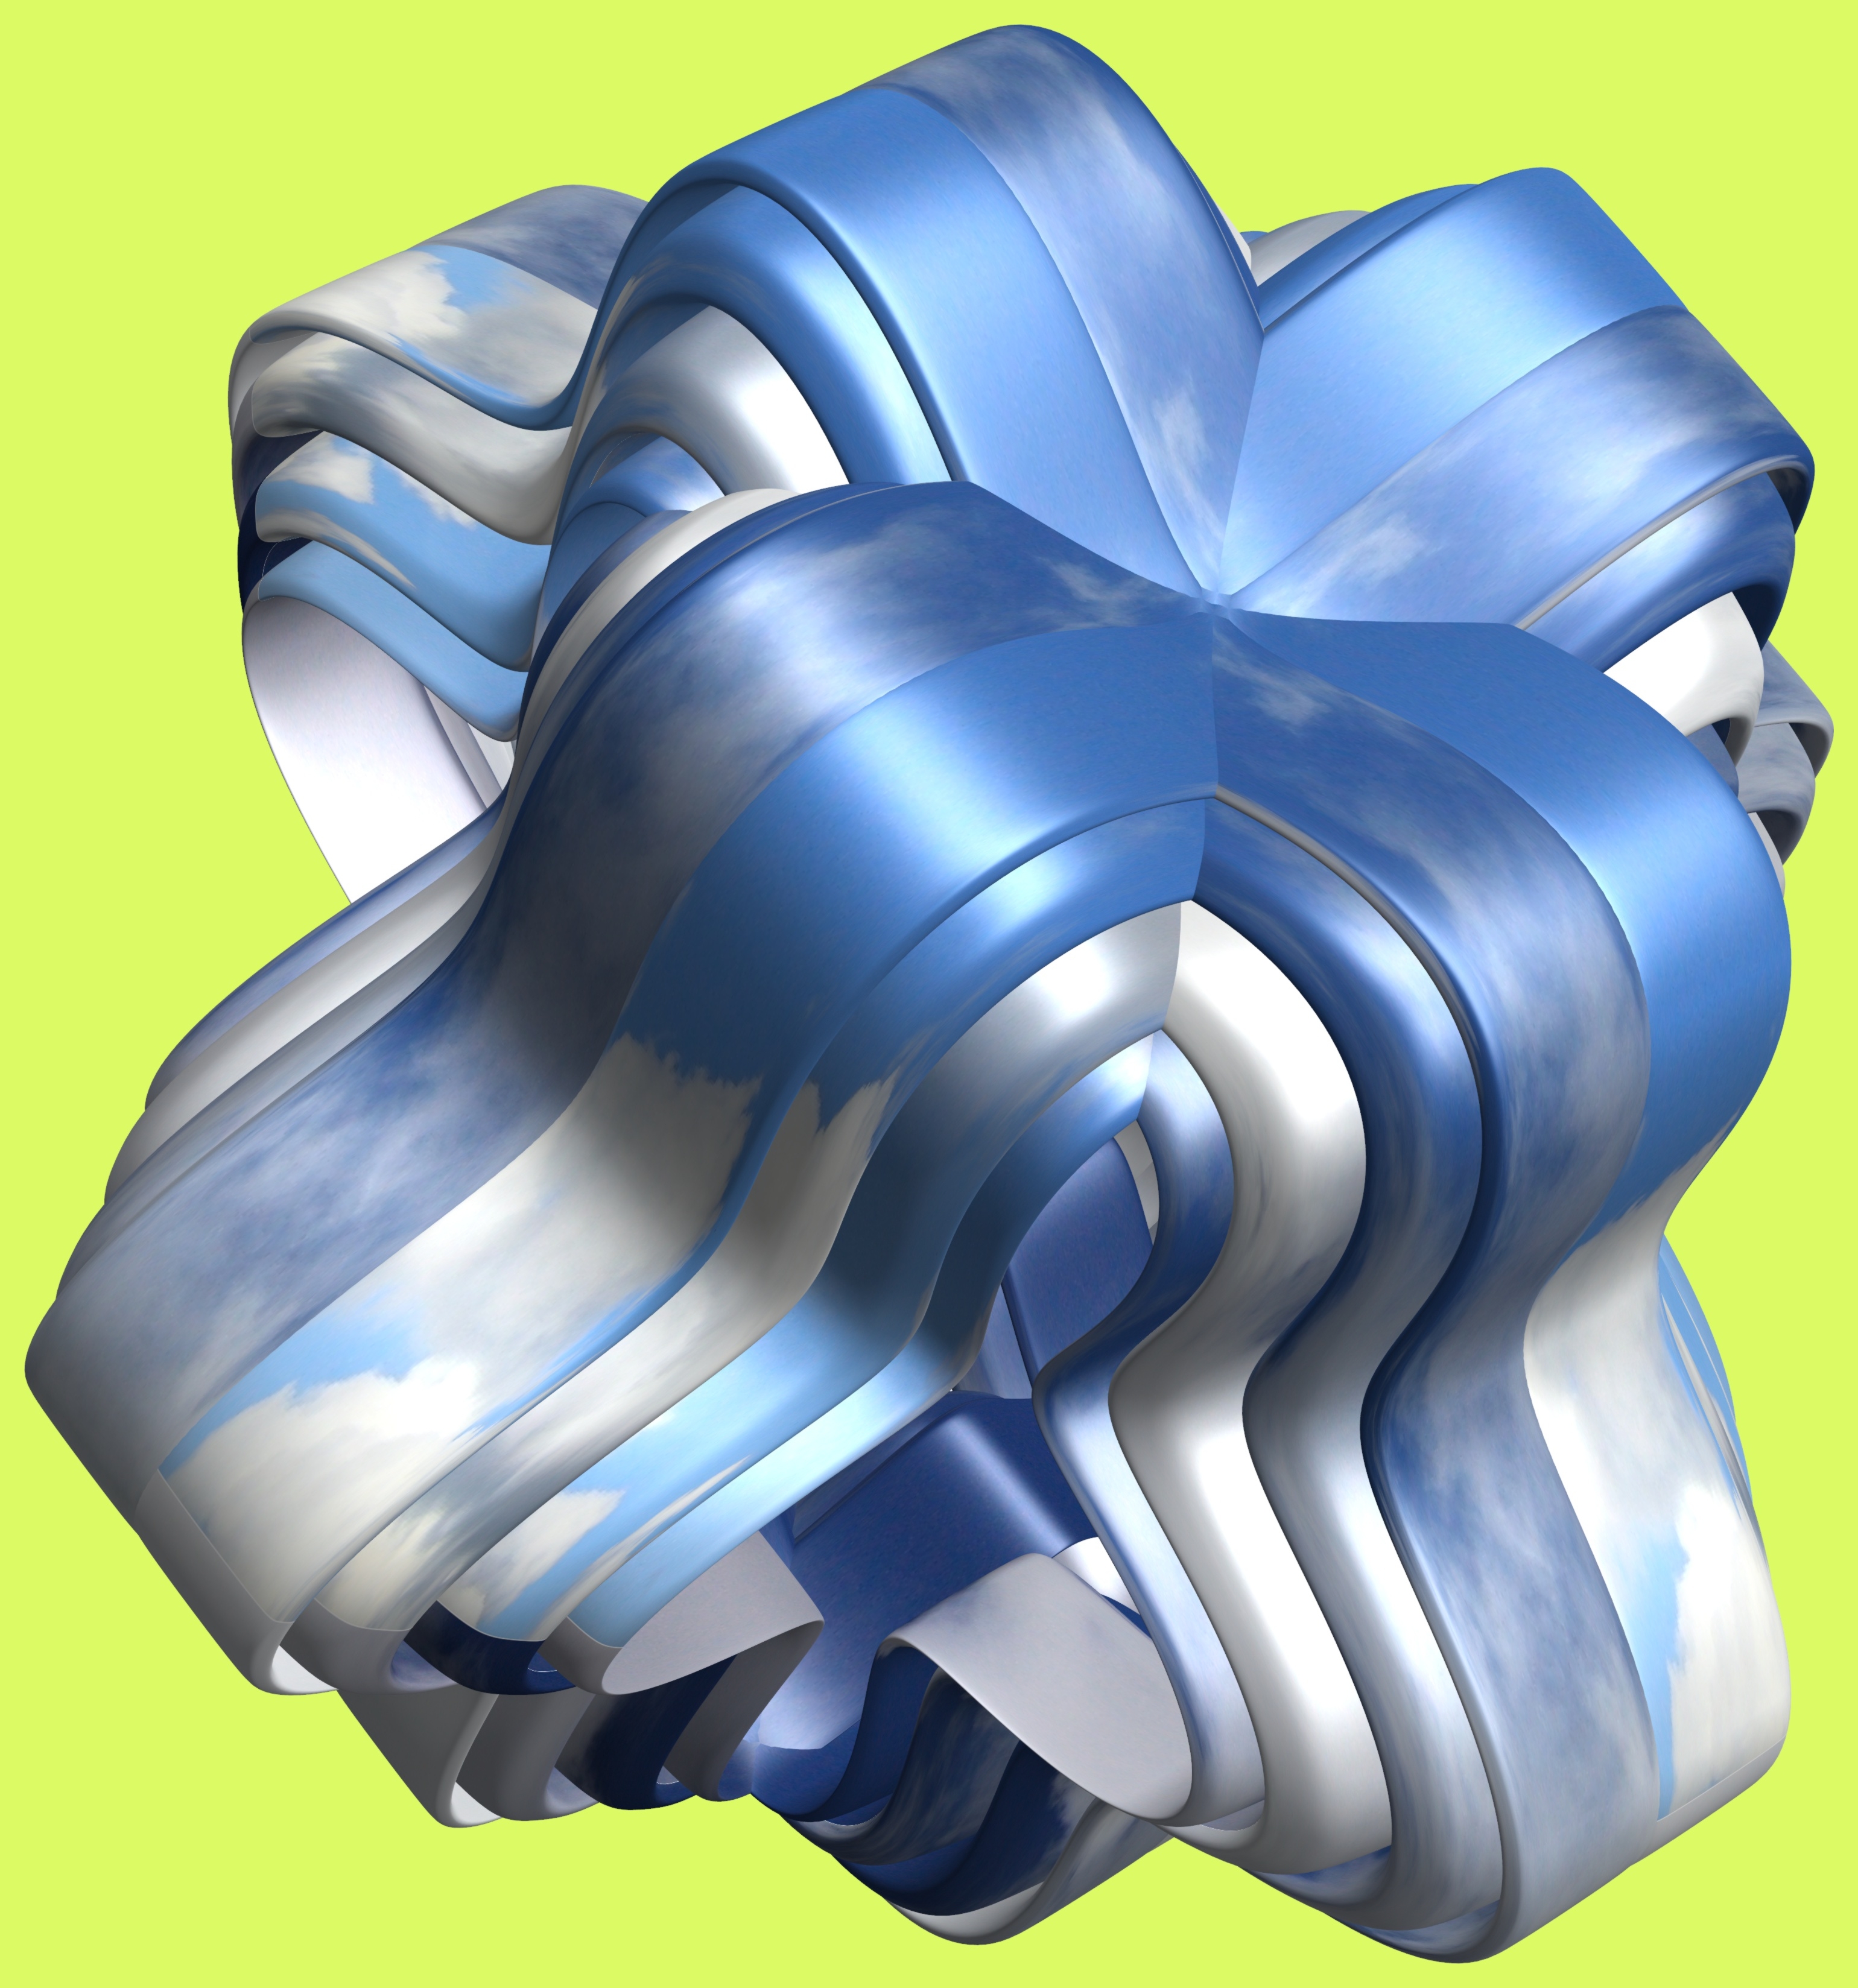
structure, wheel, texture, pattern, machine, arm, human body, product, illustration, design, symmetry, 3d, graphic, organ, torus, mathematica, cg, parametricplot3d, code, program, algorithm, mapping